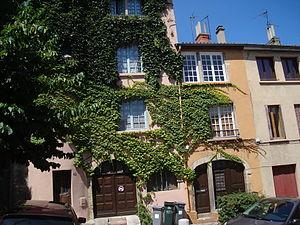
Montée du Gourguillon, Lyon